Reality Check (2013 TV series)

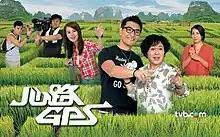
Promo poster

Reality Check (Chinese: 心路GPS) is a Hong Kong television drama serial created by Lee Yim-fong and produced by TVB. It first premiered on Jade in Hong Kong on 18 February 2013, airing to 20 episodes with two episodes back-to-back.